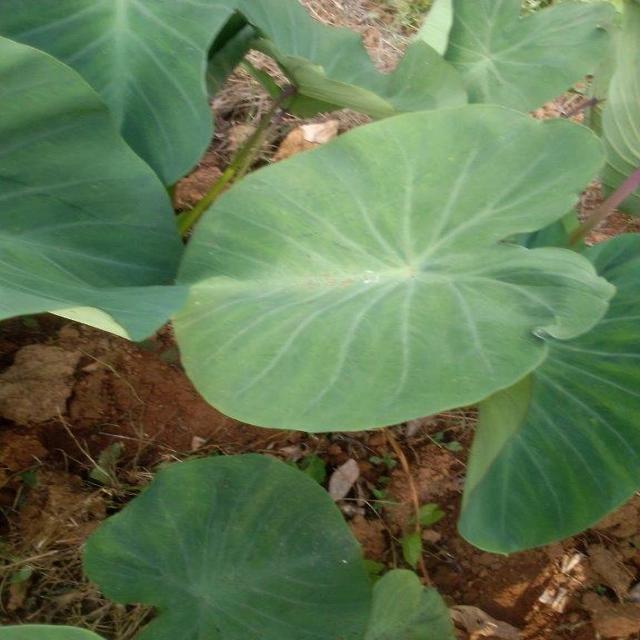
Label: Healthy